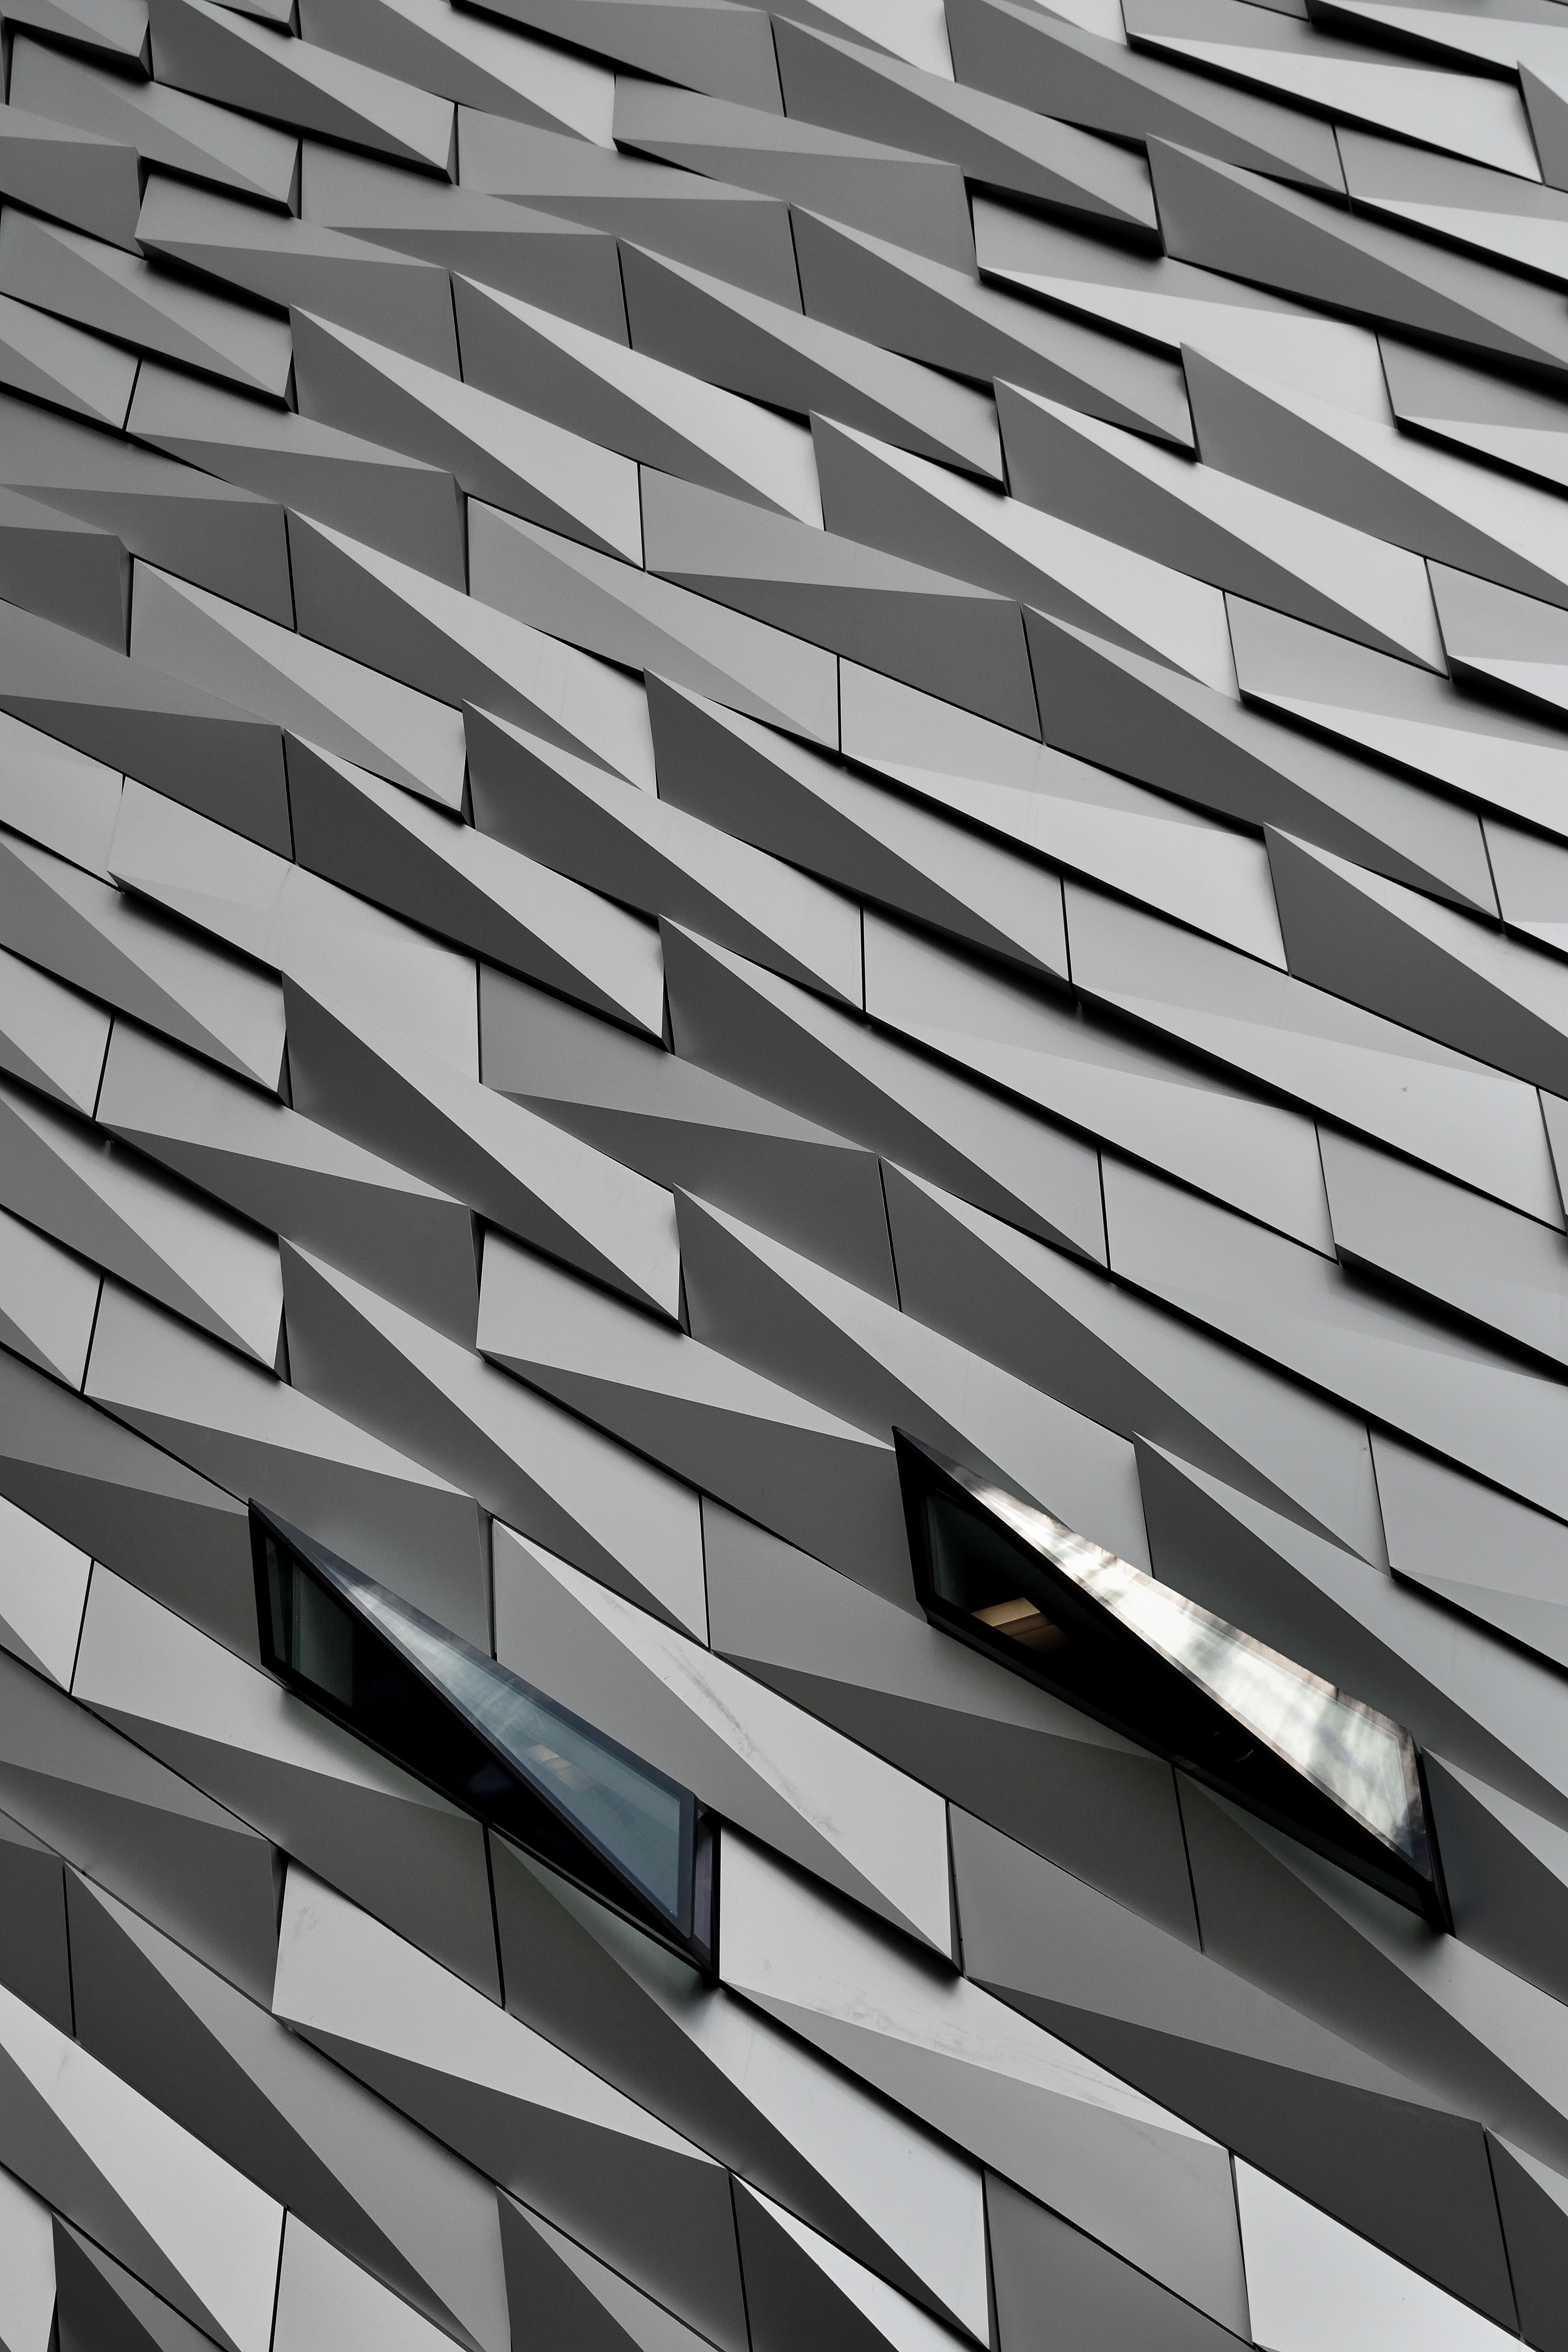
architecture, texture, skyscraper, wall, line, model, facade, monochrome, brick, tower block, interior design, design, symmetry, shape, the window, daylighting, window covering